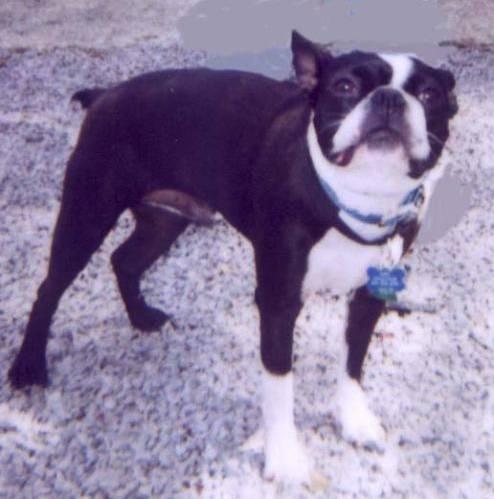
dog